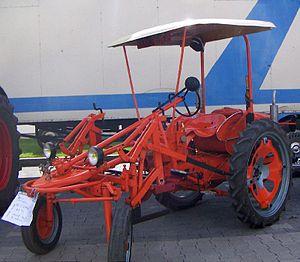
Allis-Chalmers Manufacturing Co. était un fabricant américain diversifié dans plusieurs secteurs de l'industrie. Il fut aussi très célèbre à cause de la couleur orange vif de ses tracteurs agricoles.